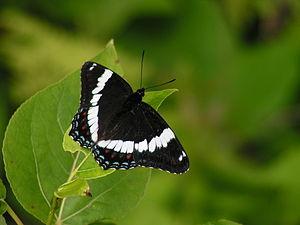
Amiral blanc (Limenitis arthemis, Basilarchia arthemis), Port-au-Saumon, Québec.
L'Amiral est une espèce nord-américaine de lépidoptères de la famille des Nymphalidae et de la sous-famille des Limenitidinae.
Il existe une grande diversité de formes et de couleurs associées aux ailes des papillons. De nombreux mécanismes sont à l'origine de l'évolution de la coloration des papillons et de la diversité phénotypique des papillons actuels tels que la sélection naturelle, la sélection sexuelle, les stratégies anti-prédation ou encore les aspects développementaux et la plasticité phénotypique.